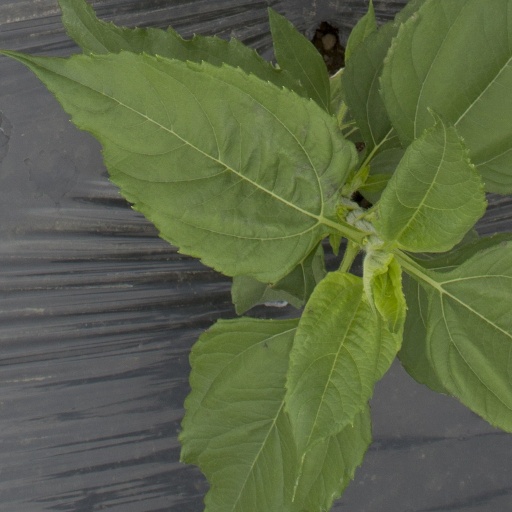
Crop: Jerusalem artichoke